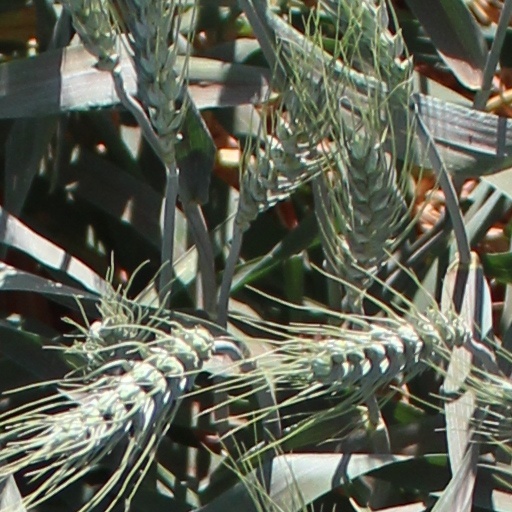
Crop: wheat